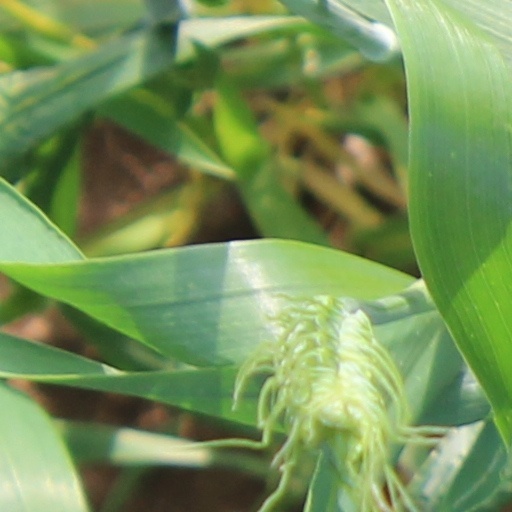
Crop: wheat